Kinkaku-ji arson

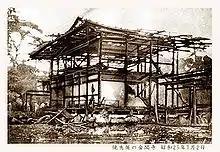
Kinkaku-ji almost burned down

In the , on 2 July 1950, the novice monk Hayashi Yoken almost destroyed Kinkaku-ji, a Zen Buddhist temple in Kyoto, Japan, and the statue of Ashikaga Yoshimitsu within it. The arson was taken as an incident as serious as the fire in Hōryū-ji in 1949 by the Ministry of Education, Science, Sports and Culture. Hayashi later attempted suicide, while his mother killed herself in shame. That December, Hayashi was sentenced to seven years in prison, although he was released due to his deteriorating mental condition and tuberculosis. He died on 7 March 1956. Kinkaku-ji was rebuilt from 1952 to 1955.